Robert II of Scotland

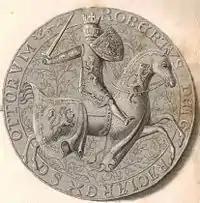
Robert the warrior and knight: the reverse side of Robert II's Great Seal, enhanced as a 19th-century steel engraving

In 1373, Robert ensured the future security of the Stewart dynasty by having Parliament pass entailments regarding the succession. At this time, none of his sons had heirs so it became necessary for a system to be devised to define precisely the circumstances in which each of his sons could inherit the crown—none of this would take precedence over normal succession by primogeniture. By 1375, the king had commissioned John Barbour to write the poem, "The Brus", a history intended to bolster the public image of the Stewarts as the genuine heirs of Robert I. It described the patriotic acts of both Sir James, the Black Douglas and Walter the Steward, the king's father, in their support of Bruce. Robert's rule during the 1370s saw the country's finances stabilised and greatly improved due in part to the flourishing wool trade, reduced calls on the public purse and the halting of his predecessor's ransom money on the death of Edward III of England. Robert — unlike David II whose kingship was predominantly Lothian and therefore lowland based — did not restrict his attention to one sector of his kingdom but frequently visited the more remote areas of the north and west among his Gaelic lords.